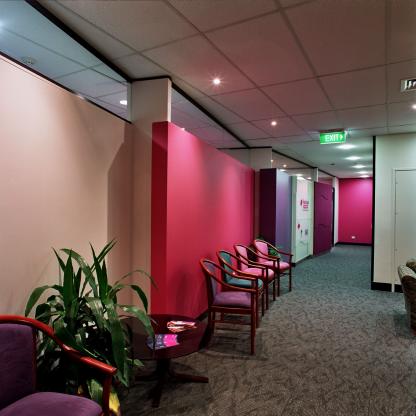
Scene: Indoor